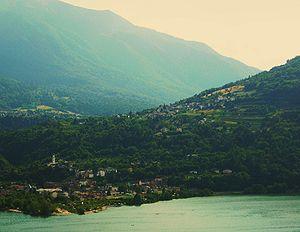
Calceranica al Lago est une commune italienne d'environ 1 300 habitants située dans la province autonome de Trente dans la région du Trentin-Haut-Adige dans le nord-est de l'Italie.